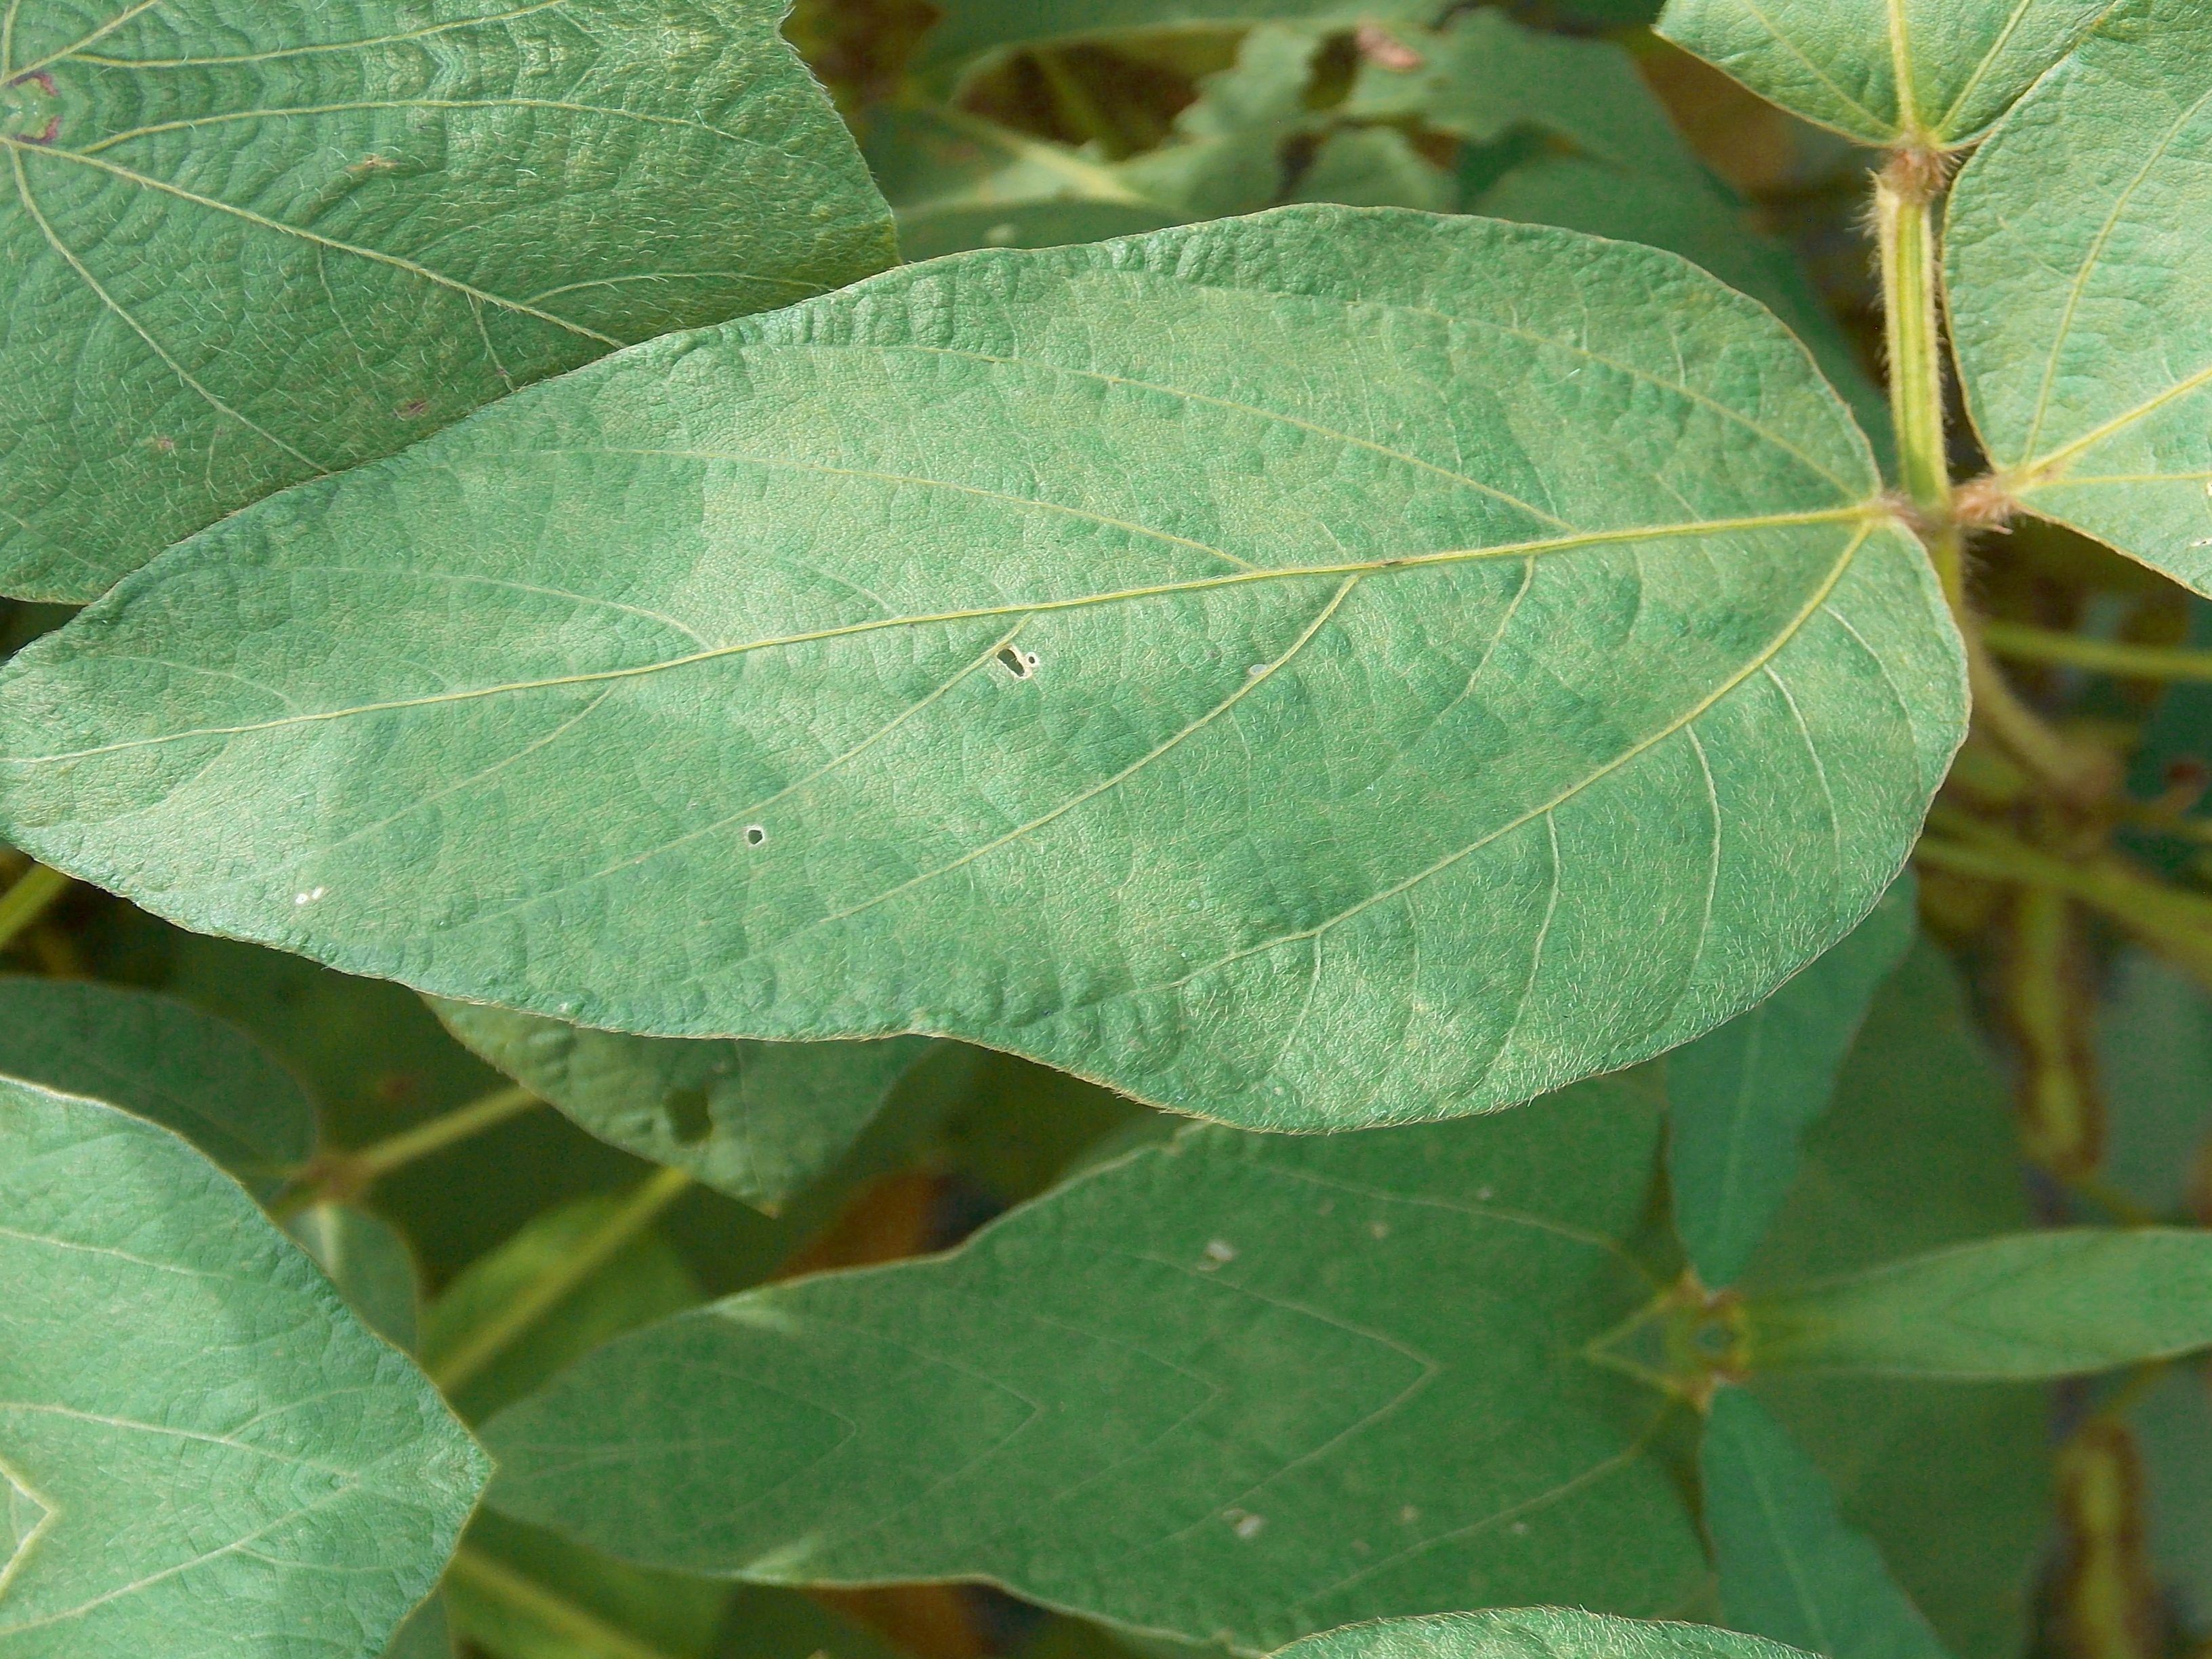
Label: Healthy